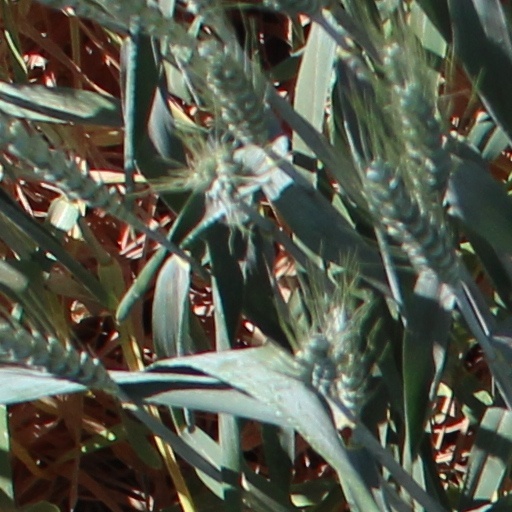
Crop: wheat